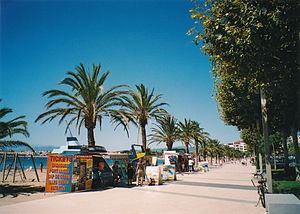
Roses ou Rosas est une commune de la comarque de l'Alt Empordà, province de Gérone, en Catalogne. La ville est au centre de la baie à laquelle elle donne le nom – baie de Roses – et à l'extrême nord du golfe de Roses.